American Flyers

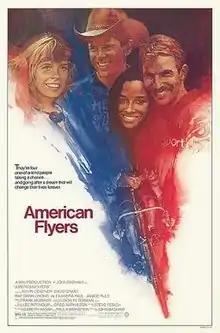
Theatrical release poster

American Flyers is a 1985 American sports drama film about bicycle racing. It was directed by John Badham and written by Steve Tesich, The film stars Kevin Costner, David Marshall Grant, Rae Dawn Chong, Alexandra Paul and Janice Rule.